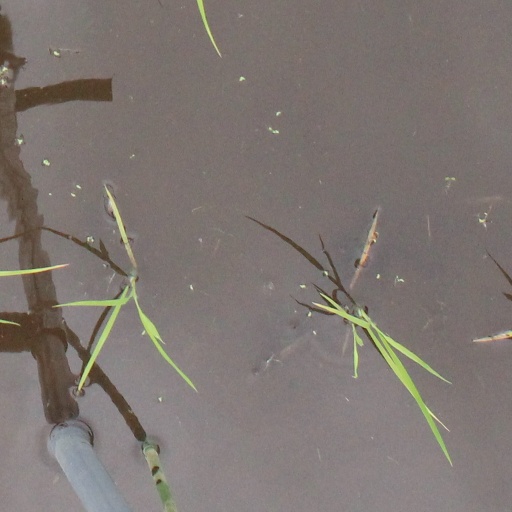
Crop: rice